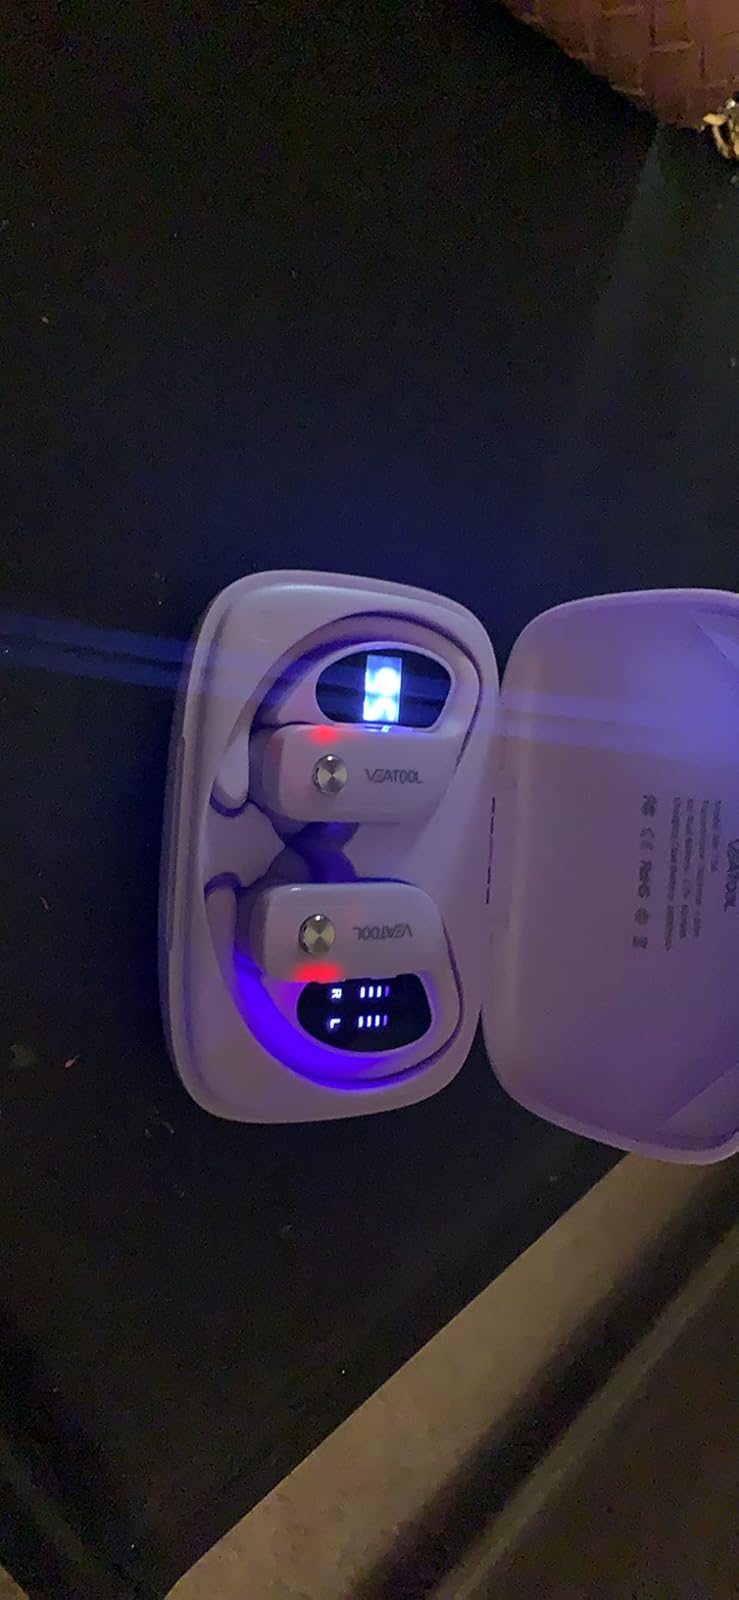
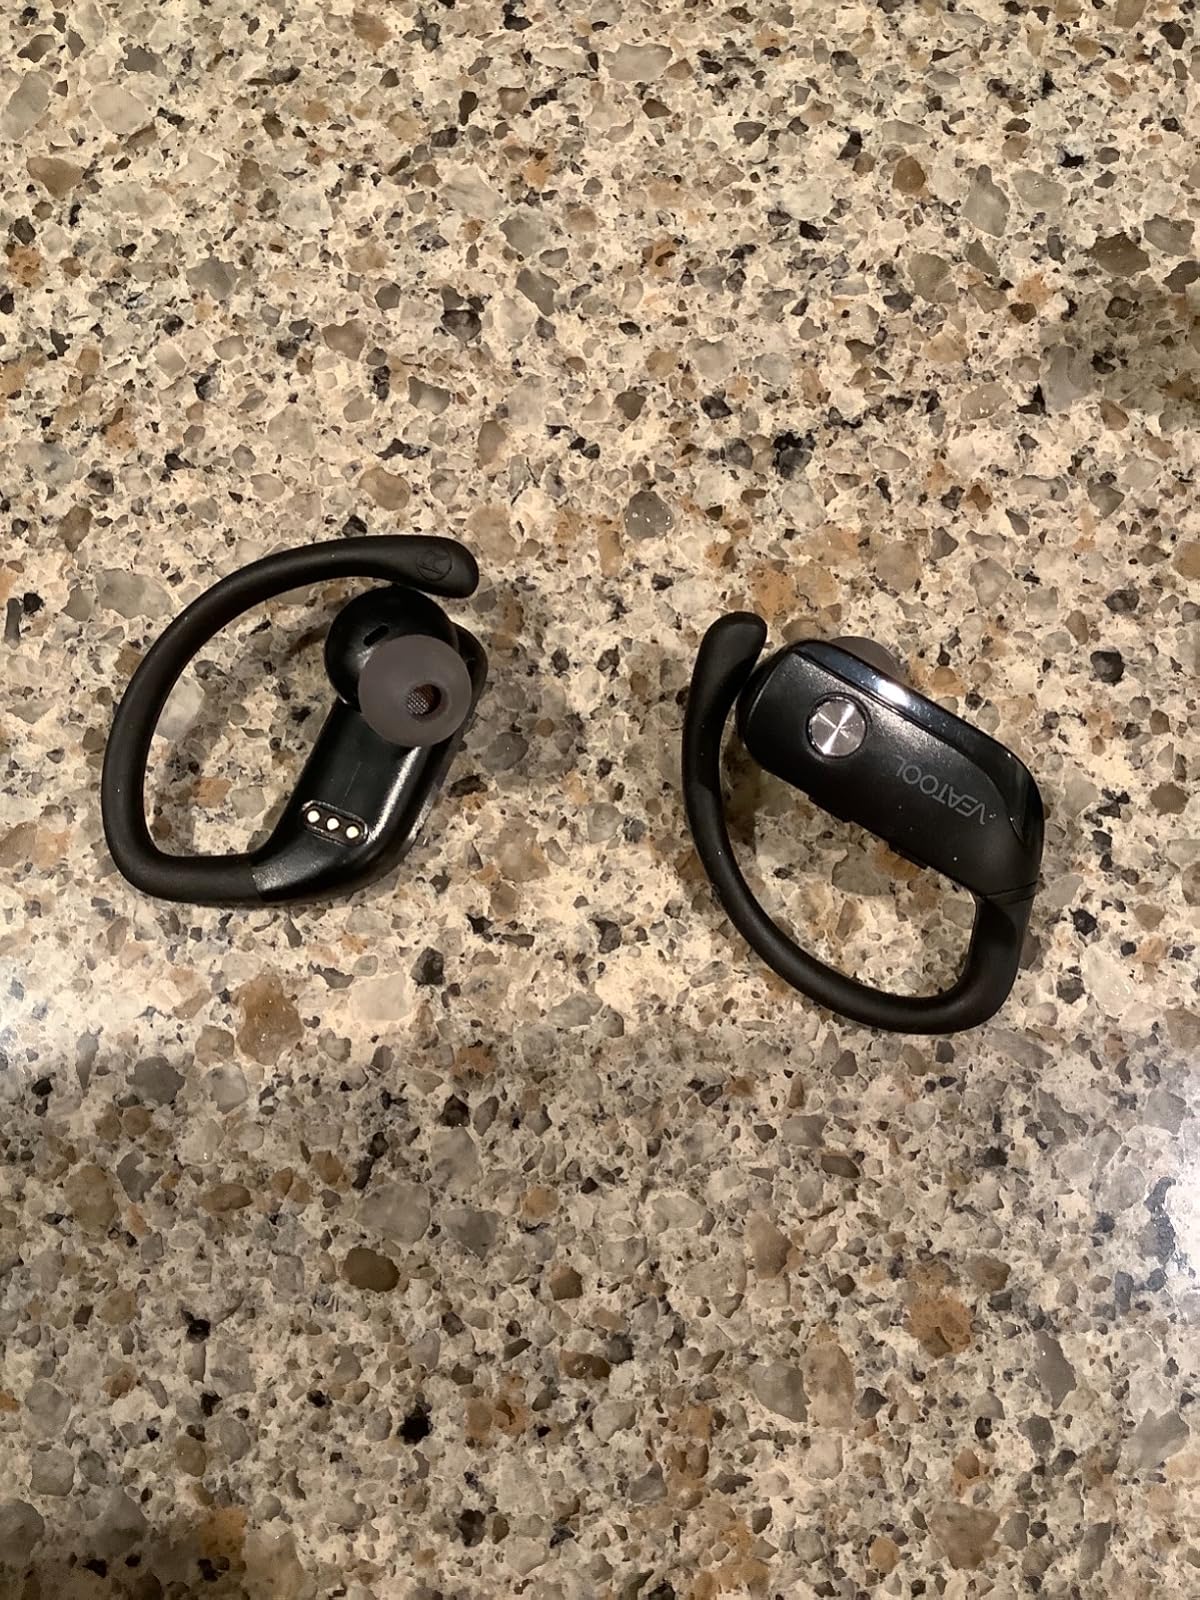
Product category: earbuds
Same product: no